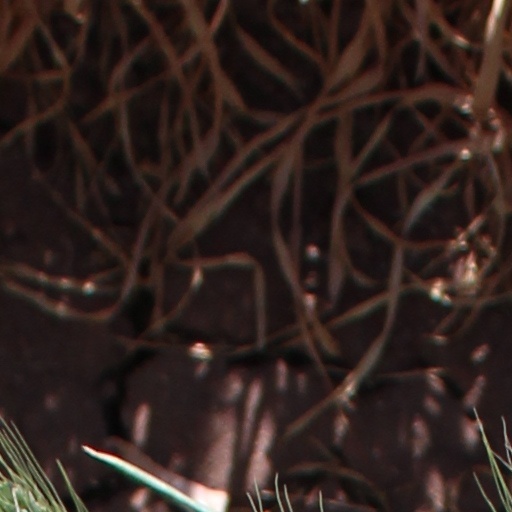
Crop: wheat